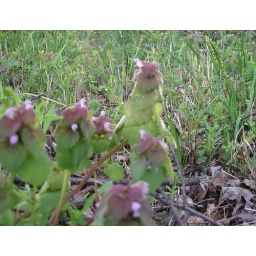
Unknown flowers in Whitakers, NC. It almost looks like a little tree, but I wouldn't expect flowers on a tree seedling.